Lu Yen-hsun

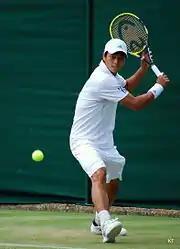
At Wimbledon, 2011

At the 2011 Farmers Classic, Lu defeated Robby Ginepri in the first round. He then defeated Marcos Baghdatis before losing to Ryan Harrison in the quarter-finals. He started the Odlum Brown Vancouver Open as the number one seeded player, defeating George Bastl in the first round before losing to Alex Bogdanovic. At the Rogers Cup, Lu lost to Bernard Tomic in the first round.